Lenore Newman

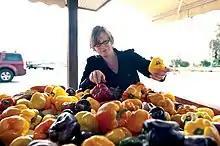

Newman was born in Sechelt, a coastal town in British Columbia, and raised in a fishing family. She attended the University of British Columbia, where she received a BSc (Hons) in Physics, and then completed an MES and PhD at York University.